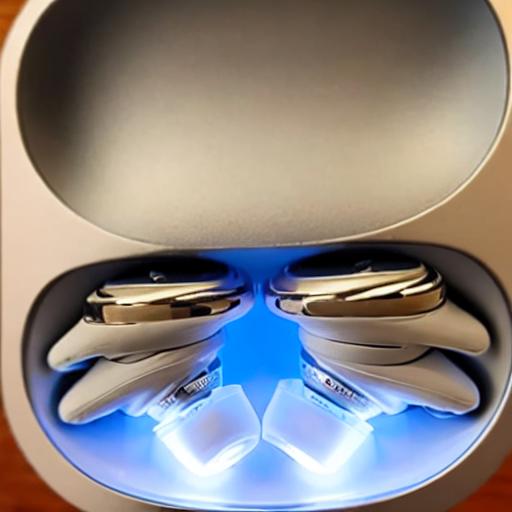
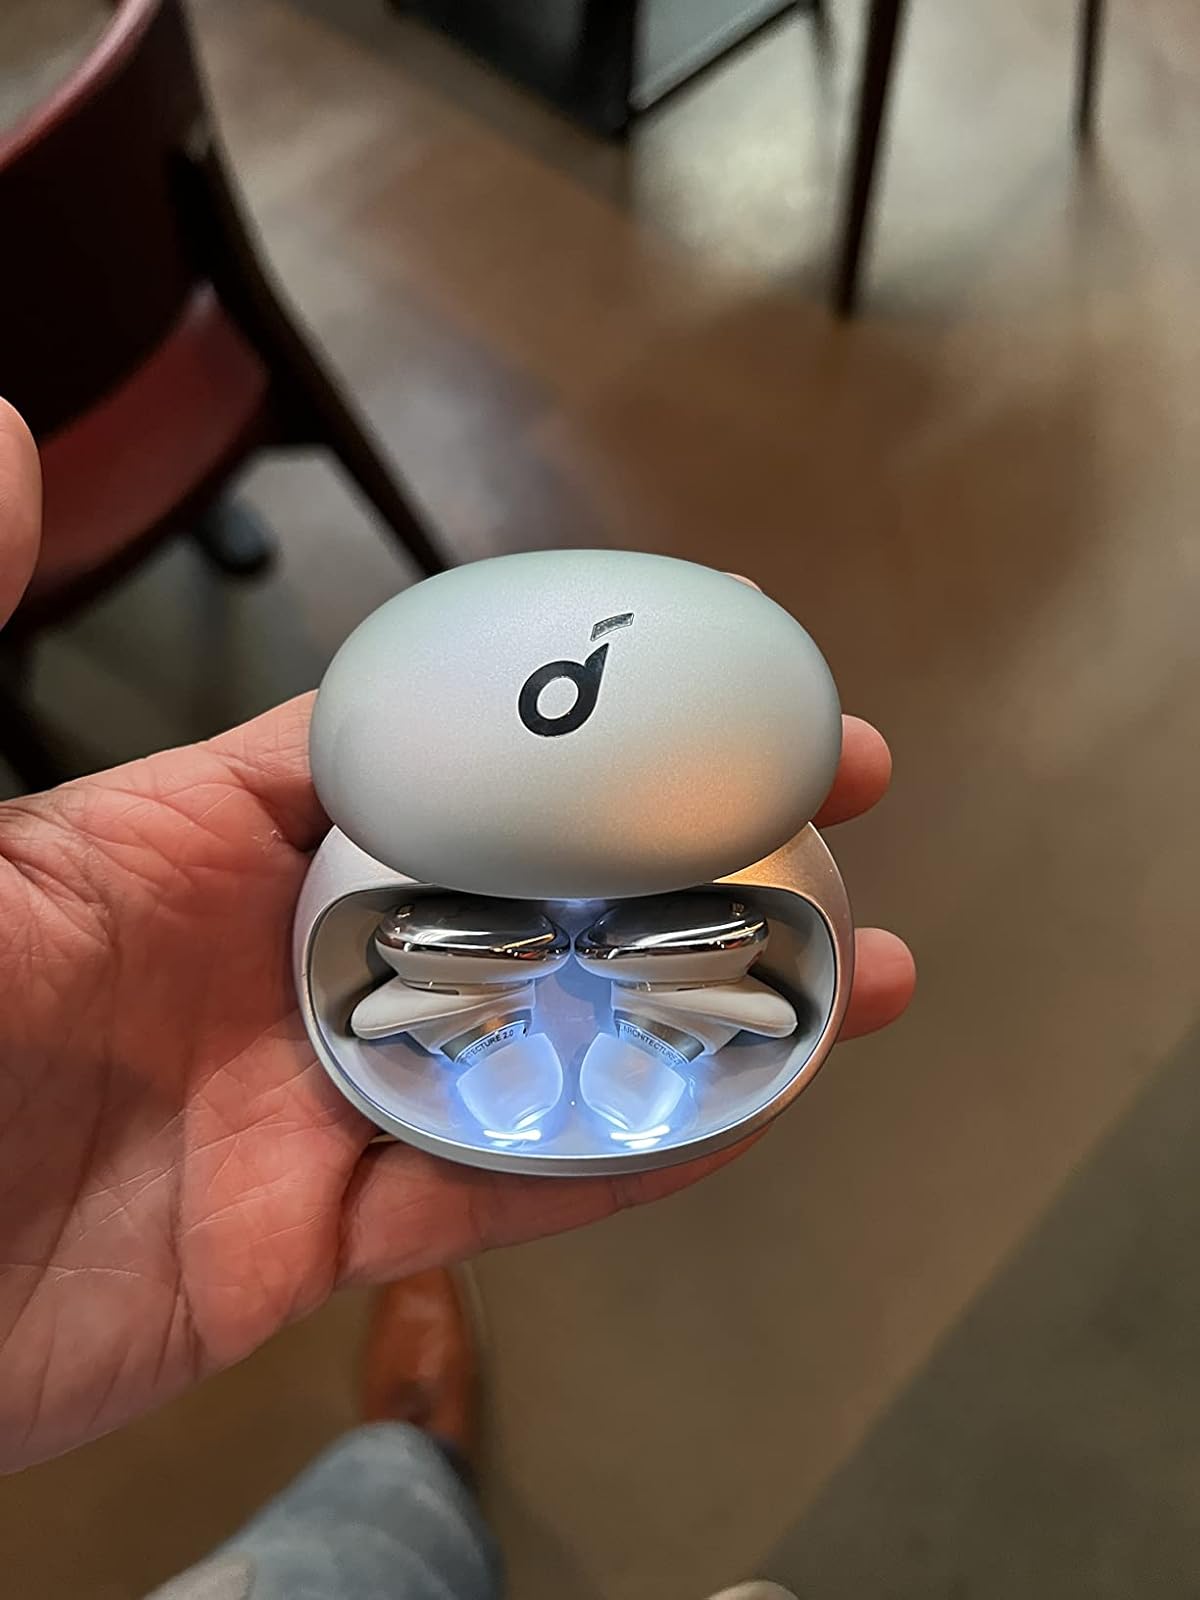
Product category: earbuds
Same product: no